Vladimir Korolyov

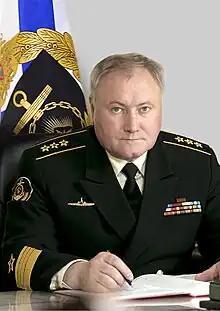
Korolev in 2016

Vladimir Ivanovich Korolyov (born 1 February 1955) is a retired Russian admiral who was Commander-in-Chief of the Russian Navy from 2015 to 2019. Before that, he was commander of the Northern Fleet from 2011 to 2015 and commander of the Northern Fleet Joint Strategic Command from 2014 to 2015.